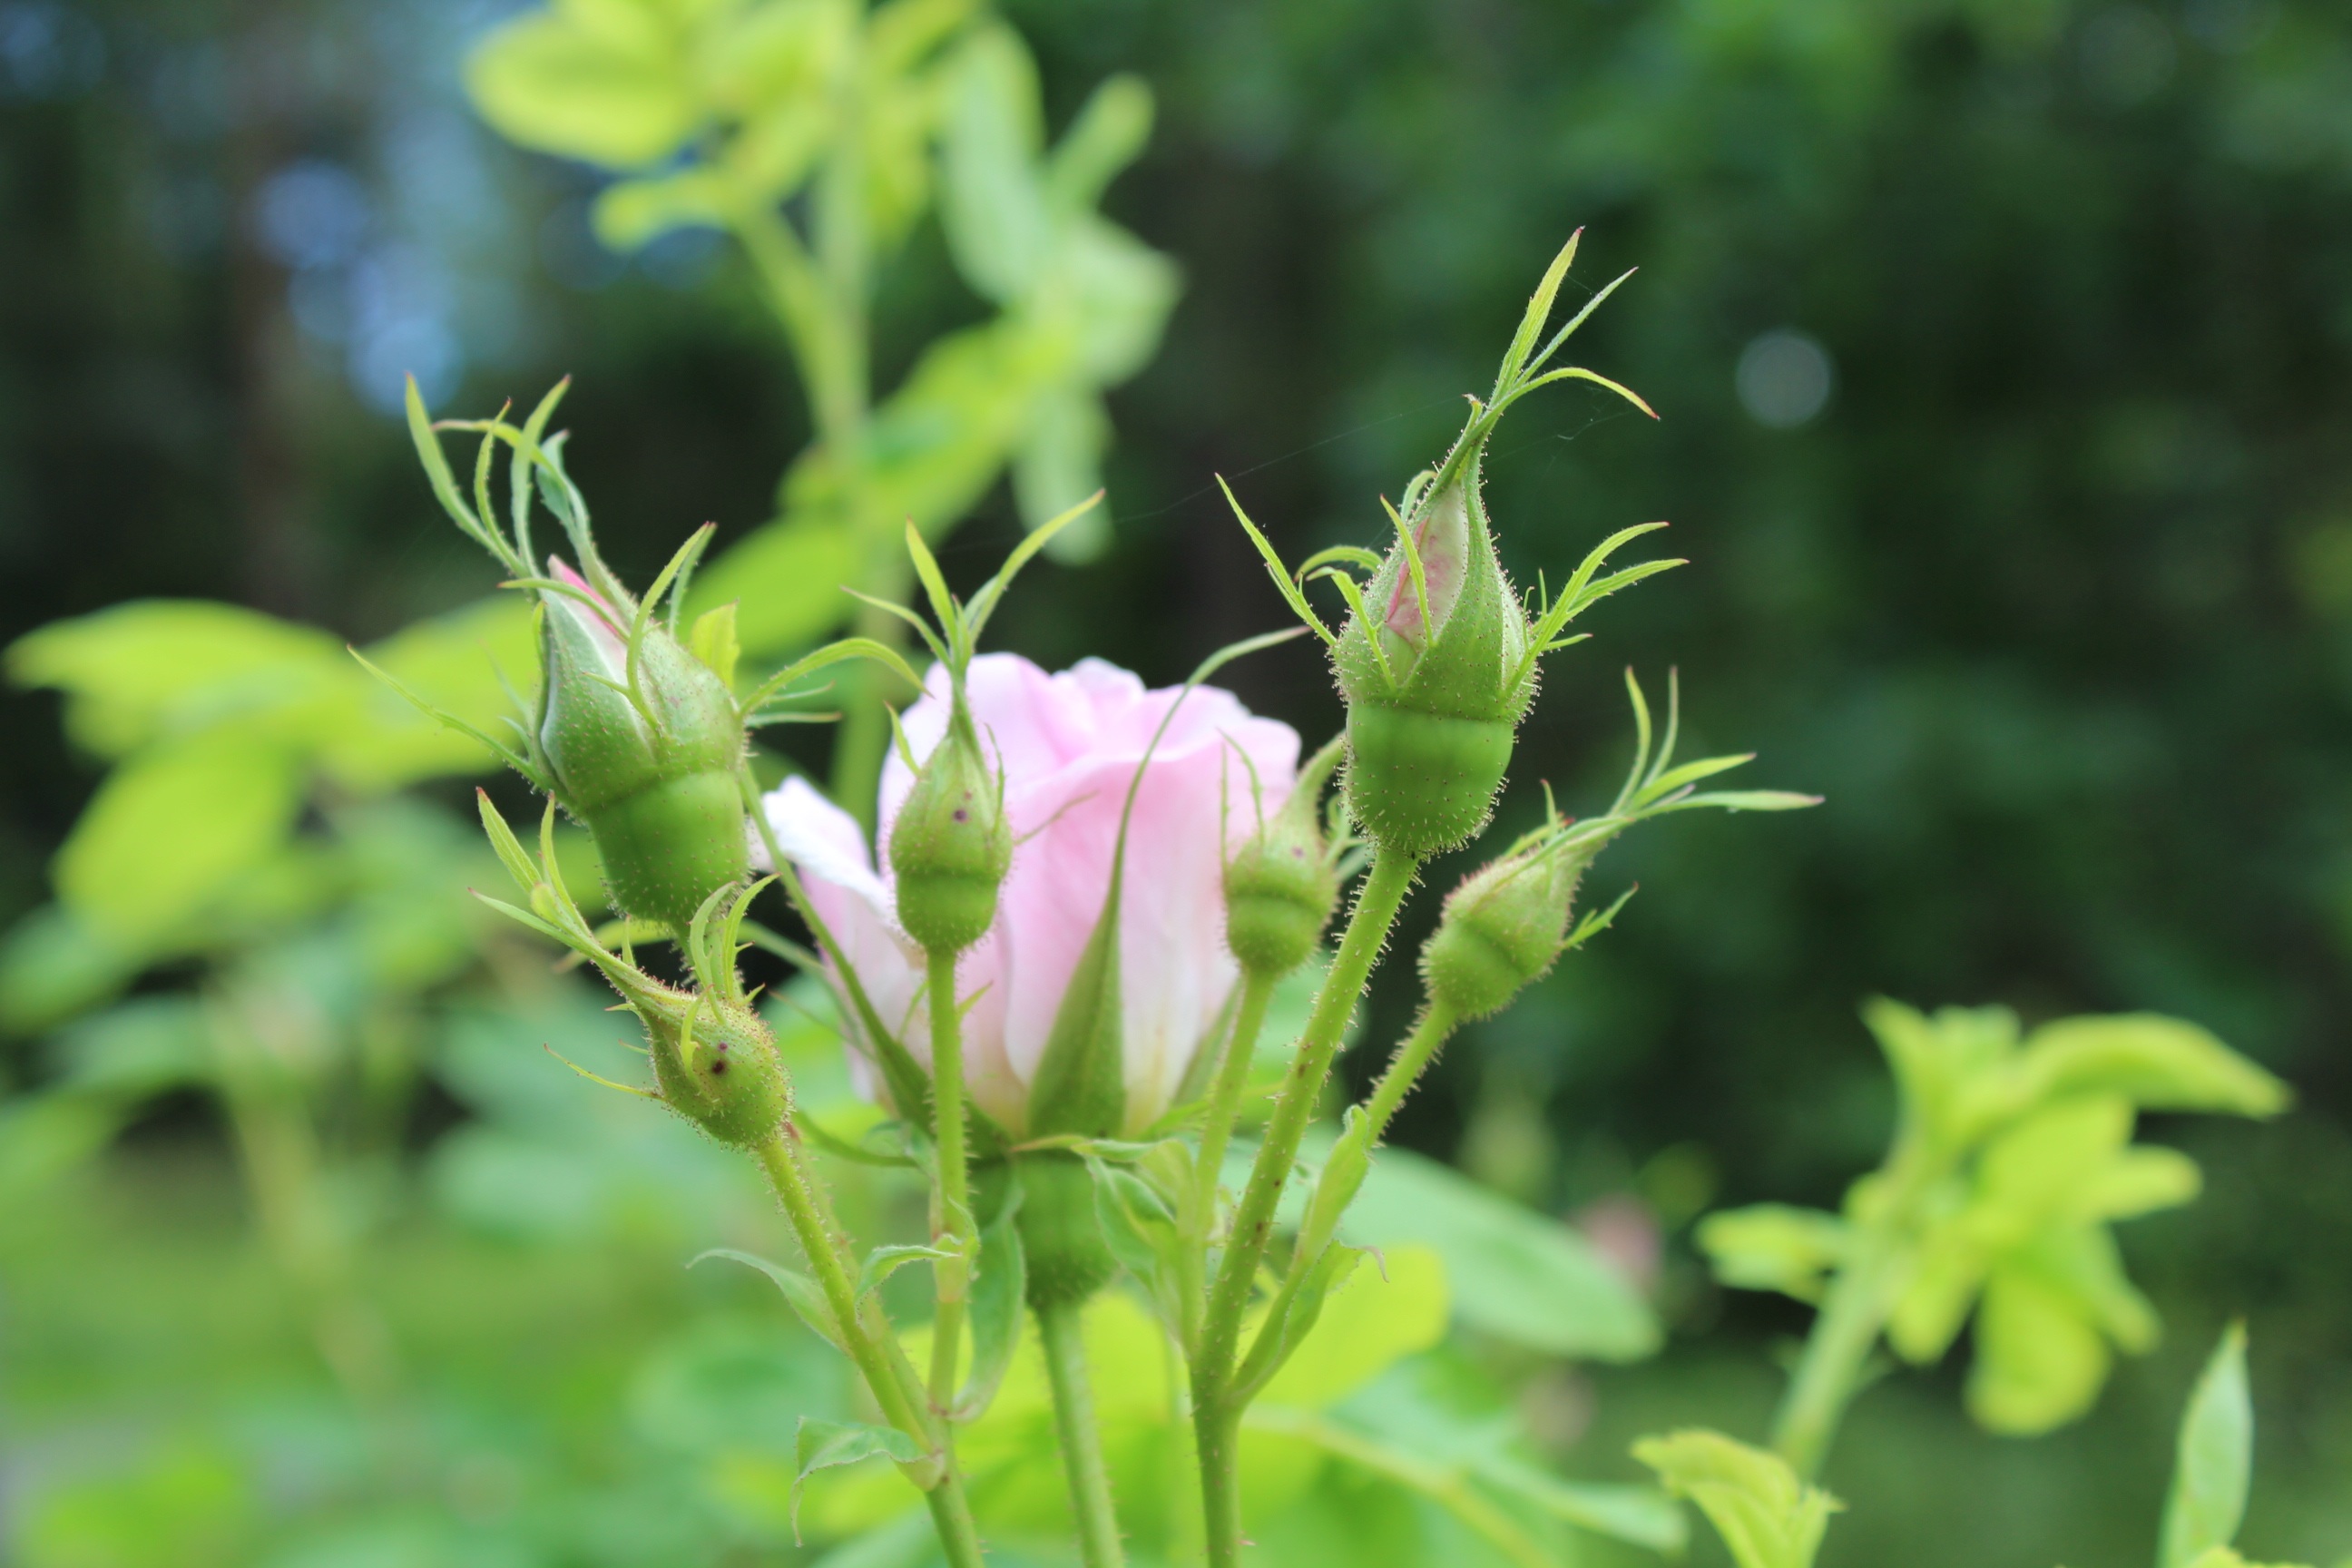
nature, plant, flower, rose, green, garden, pink, flora, wildflower, shrub, macro photography, thorny, flowering plant, land plant